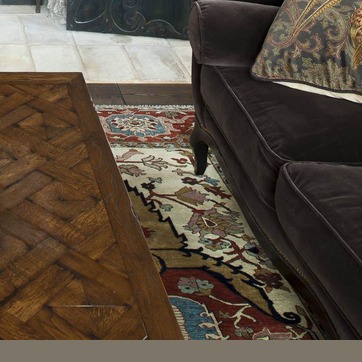
Material: carpet